Jessica Stam

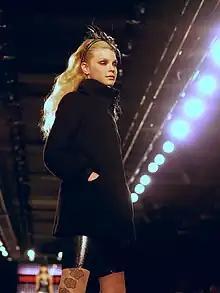
Stam modeling for Miss Sixty, Fall 2007 at New York Fashion Week

Stam walked a total of 64 shows combined during the New York, Milan, and Paris Fashion Weeks in 2006. In January 2006, she appeared in the Rochas ad campaign, shot and directed by Bruno Aveillan. Stam fell at the Chloé Fall 2006 show in Paris, while wearing "ridiculously high patent-leather pumps" that got caught on each other as her feet crossed on the runway. Her fall received millions of views on YouTube and took first spot on the "Top Five Runway Falls" list by "New York Magazine". For the Victoria's Secret Fashion Show in 2006, she opened the first "Pink" segment ever. Her appearance also included a featurette showing a Victoria's Secret commercial shoot and what a model sees when walking the runway.